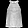
Label: T - shirt / top